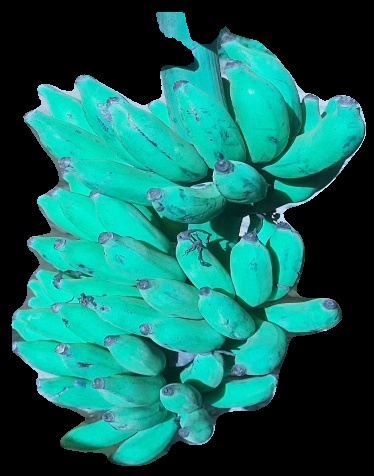
Variety: elakki-bale
Grade: grade3